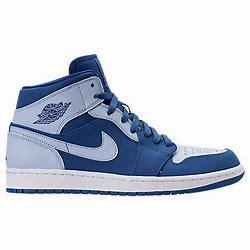
Brand: Jordan
Model: Air 1 Mid Retro Basketball